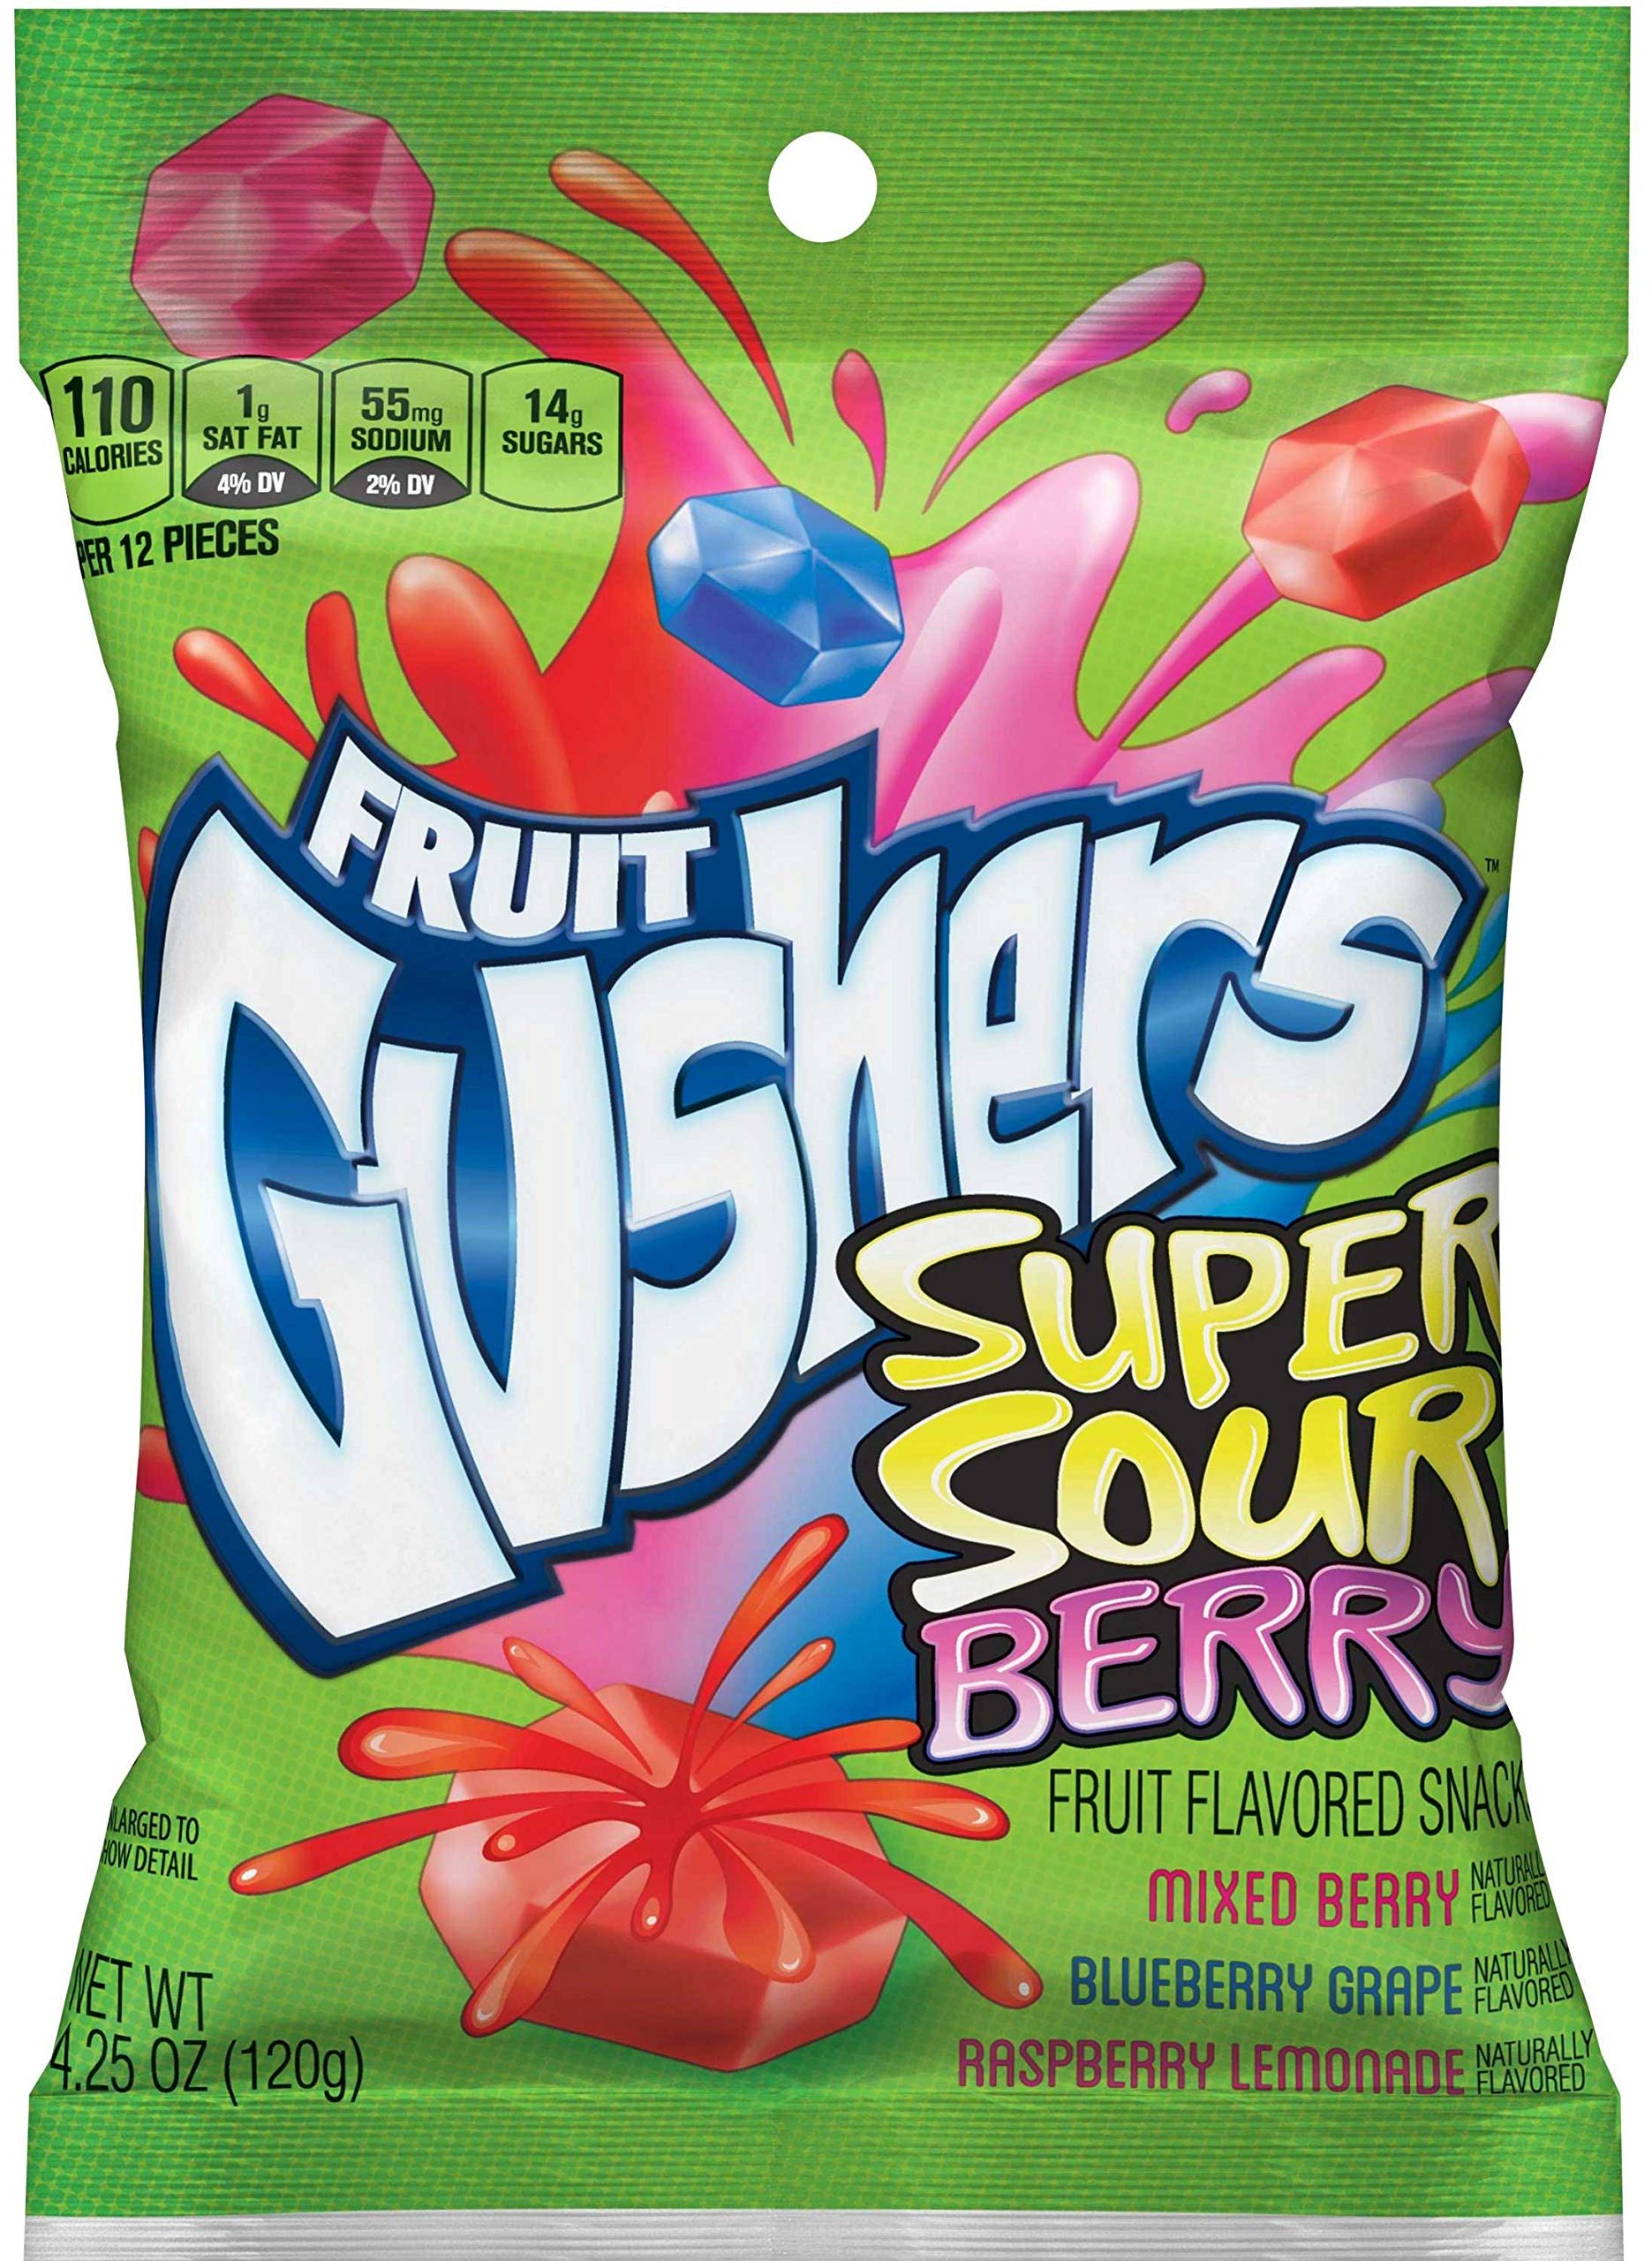
Item Name: Fruit Gushers Super Sour Berry Fruit Snacks, 34 Ounce -- 6 per case.
Value: 204.0
Unit: Ounce

Price: 30.9